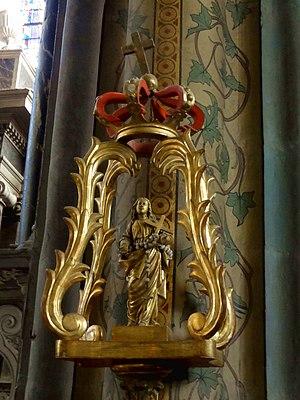
L'église Saint-Martin est une église catholique paroissiale située à Ermenonville, dans le département de l'Oise, en France. Ermenonville est érigée en paroisse par le chapitre Notre-Dame de Senlis en 1213. La construction de l'église avait commencé dès 1170 / 1180 par le clocher, mais s'était interrompue par la suite, et le voûtement du chœur n'est certainement pas achevé avant le second quart du XIIIᵉ siècle. Tout le chœur appartient à la première période gothique. Au XIVᵉ siècle, l'on commence à bâtir une nouvelle nef, mais il est probable que la guerre de Cent Ans ne permet pas de procéder à son voûtement. En 1528, les paroissiens décident un important programme de réparation de l'église, principalement du chœur et des toitures. Six ans plus tard, ils veulent doter l'église d'une nouvelle nef. Ce chantier dure de 1534 à 1540, ce qui n'est pas bien long, puisque les grandes arcades du XIVᵉ siècle sont maintenues. Les voûtes de la nef et les bas-côtés, presque entièrement reconstruites, affichent le style gothique flamboyant. Quelques fenêtres sont encore refaites un peu plus tard.